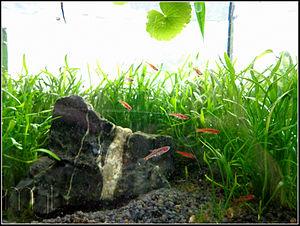
Boraras brigittae, ou rasbora moustique est une espèce de poissons de la famille des Cyprinidae.